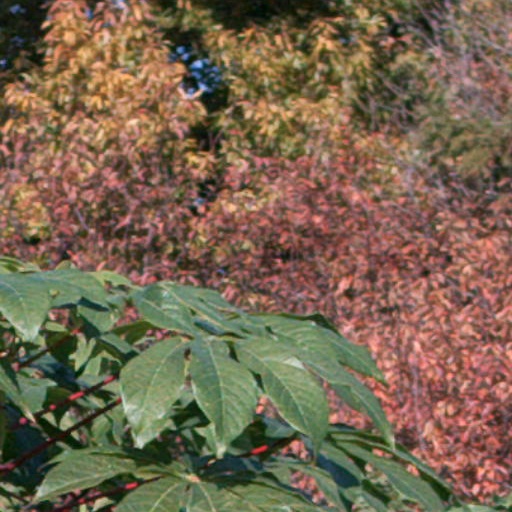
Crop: cassava